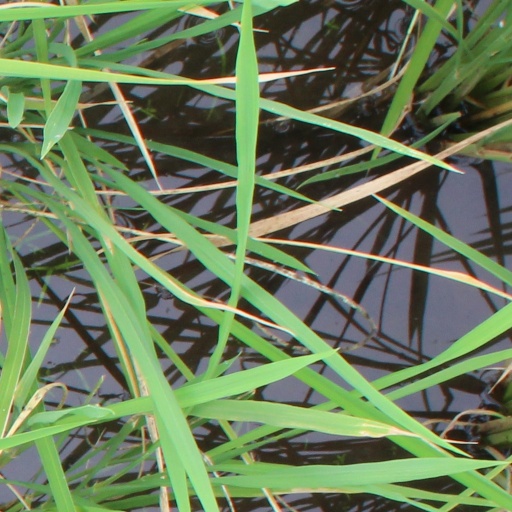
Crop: rice